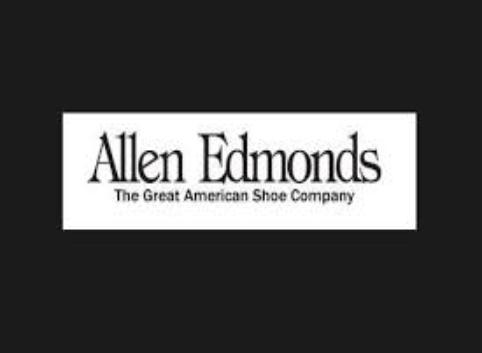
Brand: Allen Edmonds
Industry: Clothes